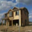
Label: house